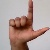
The image shows a hand gesture representing the letter 'L' in Indian Sign Language.